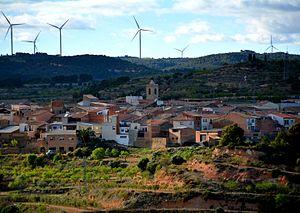
Bot est une commune de la province de Tarragone, en Catalogne, en Espagne, de la comarque de Terra Alta